Keith Mitchell

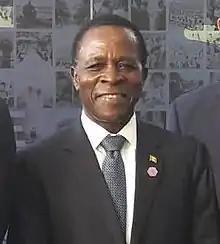
Mitchell in 2021

Keith Claudius Mitchell (born 12 November 1946) is a Grenadian politician who served as Prime Minister of Grenada from 1995 to 2008 and from 2013 to 2022. He is the longest-serving Prime Minister in Grenadian history, holding the office for more than 22 years. He was leader of the New National Party (NNP) from 1989 until 2024 and has been the Leader of the Opposition in the House of Representatives of Grenada from 2008 to 2013, and again from 2022 to 2025.